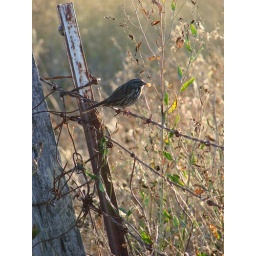
bird on fence in Petaluma